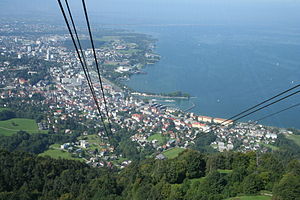
Pfänder / Billeder
Det 1062 m høje bjerg Pfänder hører til i Allgäuer Alperne og ligger i den østlige ende af Bodensee, i den østrigske delstat Vorarlberg. Indbyggerne i Bregenz kalder den for deres egen, men den ligger faktisk i vid udstrækning i nabokommunen Lochau. Med sin unikke udsigt over både Bodensøen og 240 alpetoppe er det regionens mest berømte udsigtspunkt.